Queyssac

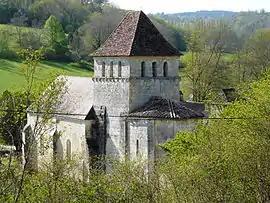
The church in Queyssac

Queyssac is a commune in the Dordogne department in Nouvelle-Aquitaine in southwestern France.